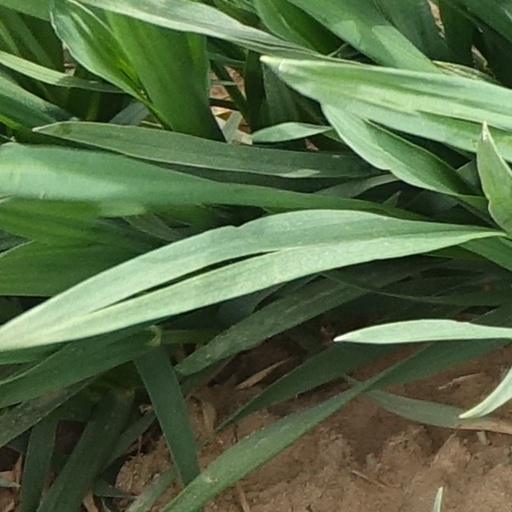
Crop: wheat